Algis Budrys

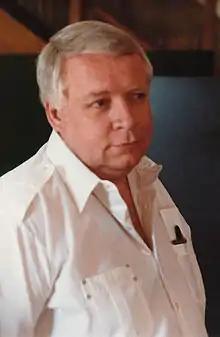
Budrys in 1985

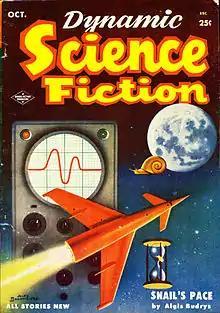
Budrys's "Snail's Pace" was the cover story in the October 1953 issue of "Dynamic Science Fiction".

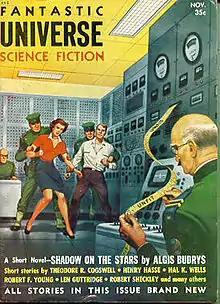
Budrys's novelette "Shadow on the Stars" was cover-featured on the November 1954 issue of "Fantastic Universe".

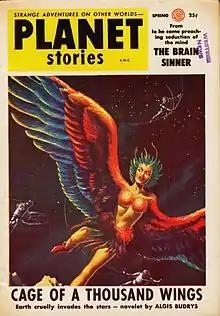
Budrys's short story "Cage of a Thousand Wings" was the cover feature in the penultimate issue of "Planet Stories" in 1955.

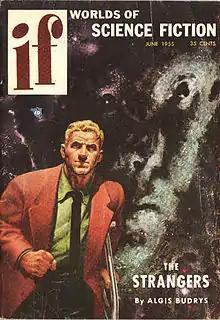
Budrys's novelette "The Strangers" was the cover story for the June 1955 issue of "If".

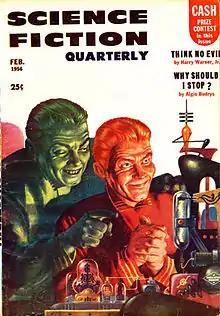
Budrys's novelette "Why Should I Stop?" was featured on the cover of the February 1956 issue of "Science Fiction Quarterly".

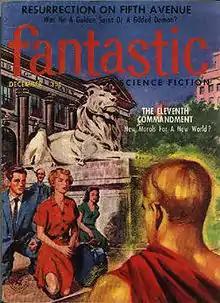
Budrys wrote "Resurrection on Fifth Avenue" for "Fantastic" under his pseudonym "Gordon Jaulyn".

Algirdas Jonas "Algis" Budrys (January 9, 1931 – June 9, 2008) was a Lithuanian-American science fiction author, editor and critic. He was also known under the pen names Frank Mason, Alger Rome in collaboration with Jerome Bixby, John A. Sentry, William Scarff and Paul Janvier. In the 1990s he was the publisher and editor of the science fiction magazine "Tomorrow Speculative Fiction".